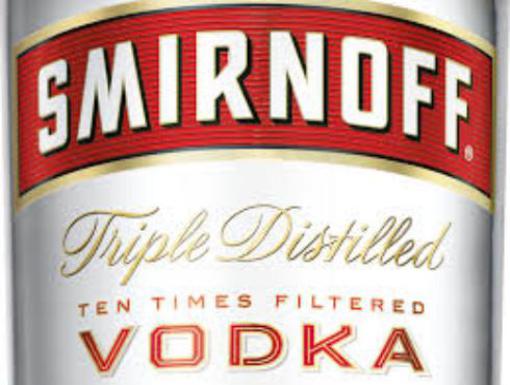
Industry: Food